Aggregate (geology)

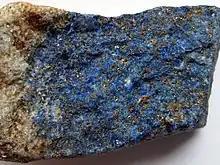
Crystal aggregate (lapis lazuli from Afghanistan)

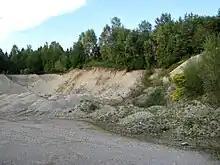
Construction aggregate (a gravel pit in Germany)

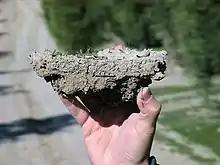
Soil aggregate in Spain

In mineralogy and petrology, an aggregate is a mass of mineral crystals, mineraloid particles or rock particles. Examples are dolomite, which is an aggregate of crystals of the mineral dolomite, and "rock gypsum", an aggregate of crystals of the mineral gypsum. Lapis lazuli is a type of rock composed of an aggregate of crystals of many minerals including lazurite, pyrite, phlogopite, calcite, potassium feldspar, wollastonite and some sodalite group minerals.